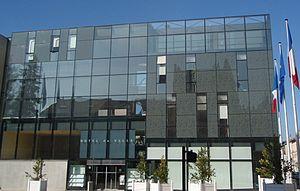
Hotel de ville, Oyonnax
Oyonnax est une commune française située dans le département de l'Ain, en région Auvergne-Rhône-Alpes. Ses habitants sont les Oyonnaxiens et les Oyonnaxiennes. C'est la deuxième commune la plus peuplée du département.